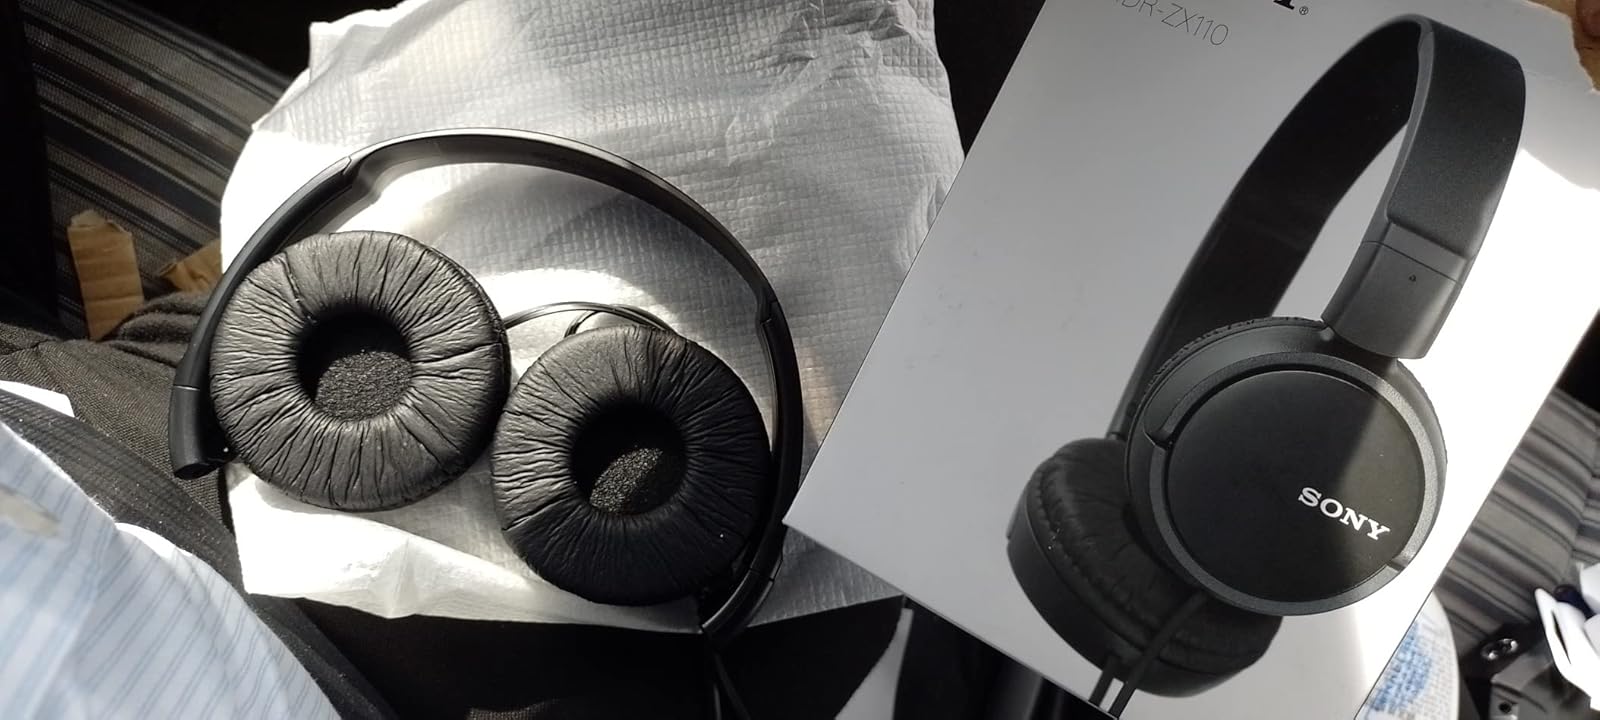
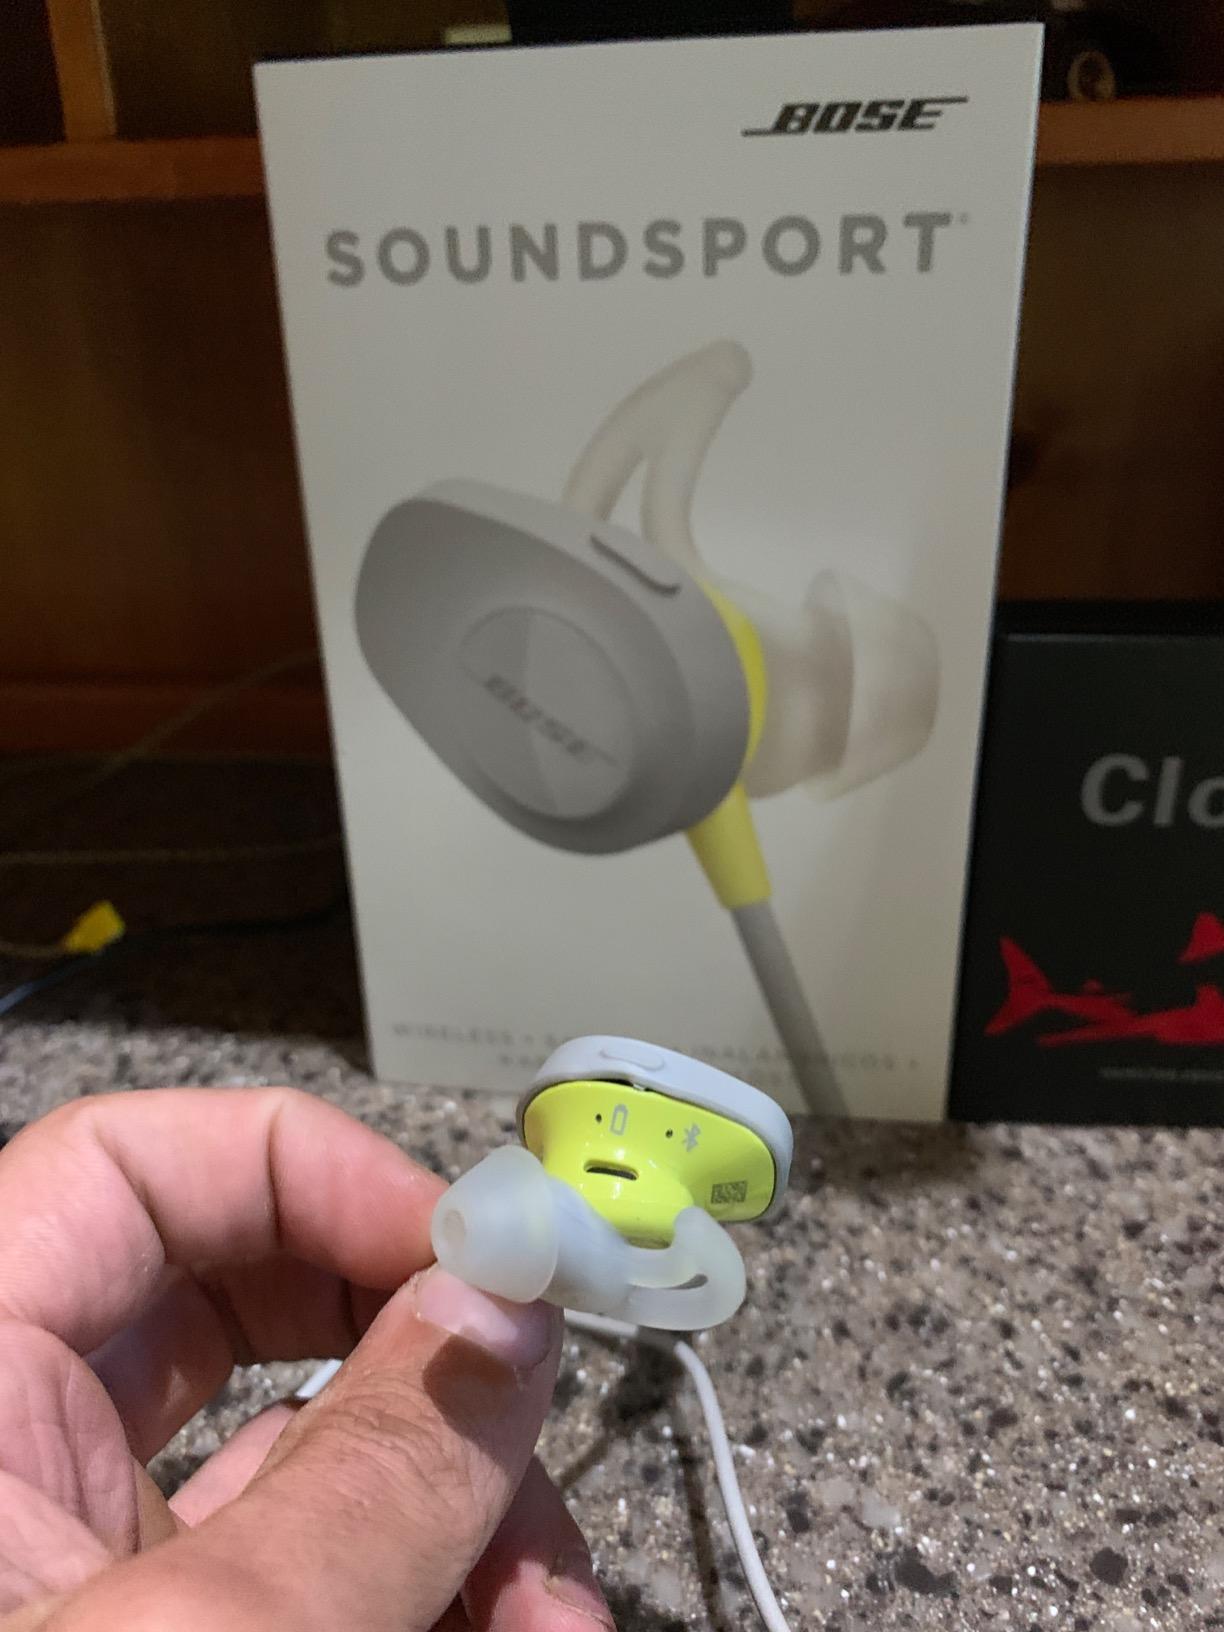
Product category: headphones
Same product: no